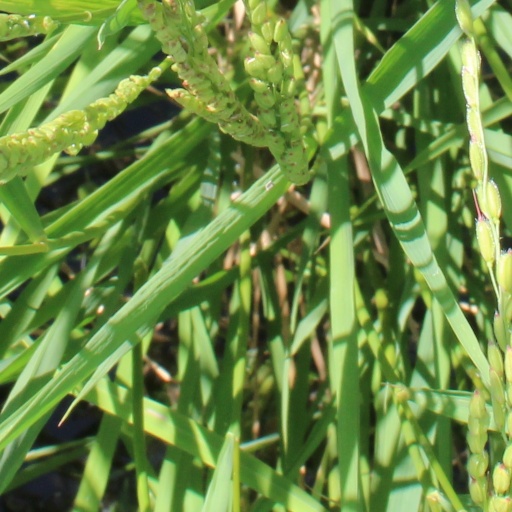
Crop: rice